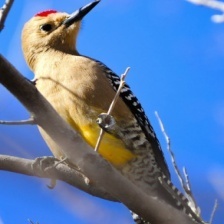
Species: GILA WOODPECKER
Scientific name: MELANERPES UROPYGIALIS